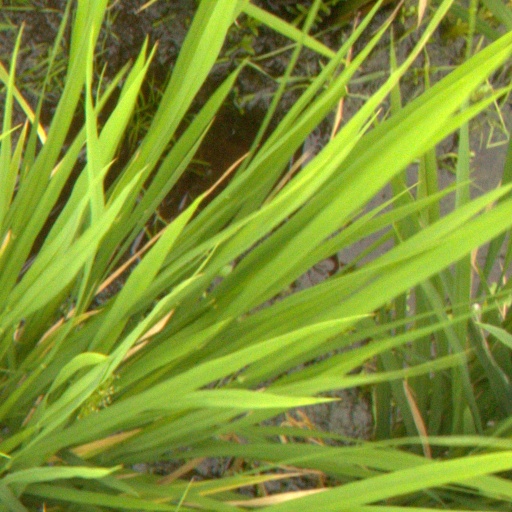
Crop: rice